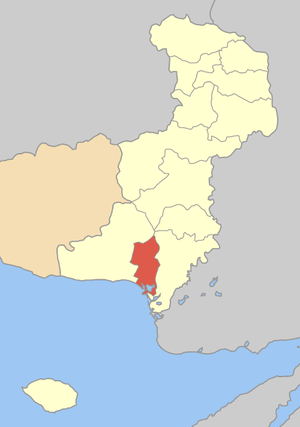
Traïanoúpoli ou Trajanopolis est une cité antique, et un ancien dème du district régional d'Évros dans la périphérie de Macédoine-Orientale-et-Thrace, en Grèce. Il a fusionné en 2011 avec le dème d'Alexandroúpoli, dont il constitue un district municipal. Sa population est de 2 706 habitants. Son siège était le village d'Anthia.